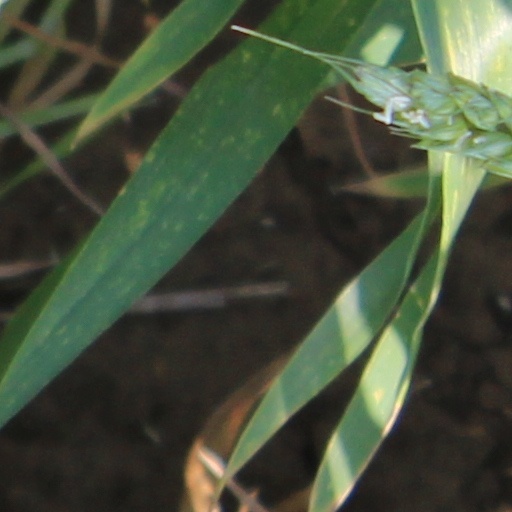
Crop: wheat